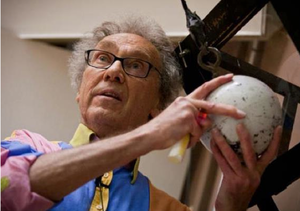
Walter Hendrik Gustav Lewin, né le 29 janvier 1936 à La Haye, est un physicien, astronome et professeur américain de physique d'origine néerlandaise. Après avoir obtenu un doctorat en physique nucléaire à l'université de technologie de Delft en 1965, il débute l'année suivante au Massachusetts Institute of Technology, où il enseigne jusqu'en 2009. Des vidéos de ses cours de physique ont été visionnées à plusieurs millions de reprises dans plusieurs pays ainsi qu'utilisées dans le cadre de MOOCs diffusés sur les plateformes edX et MIT OpenCourseWare.